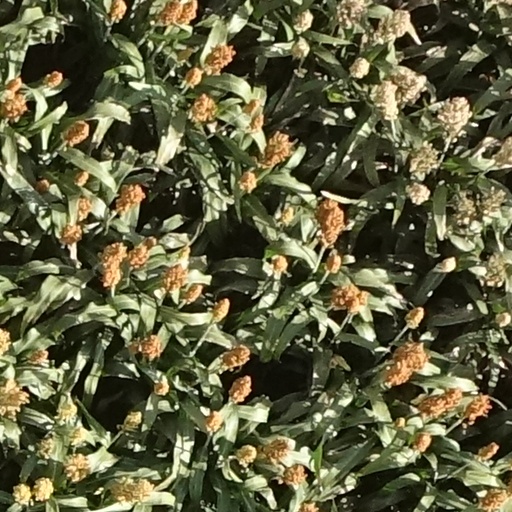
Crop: sorghum